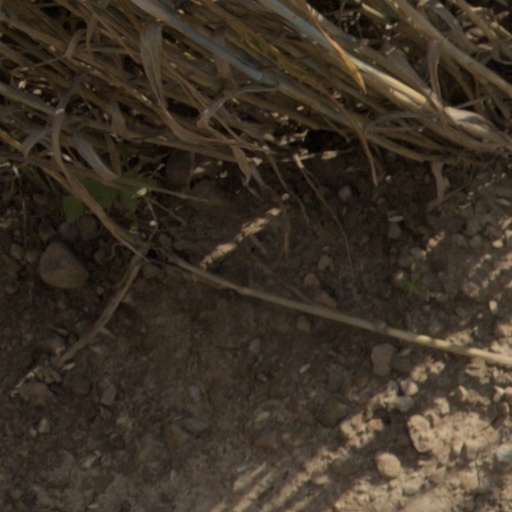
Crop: wheat